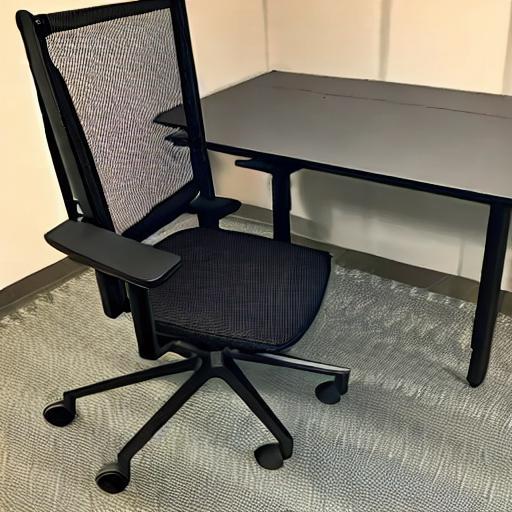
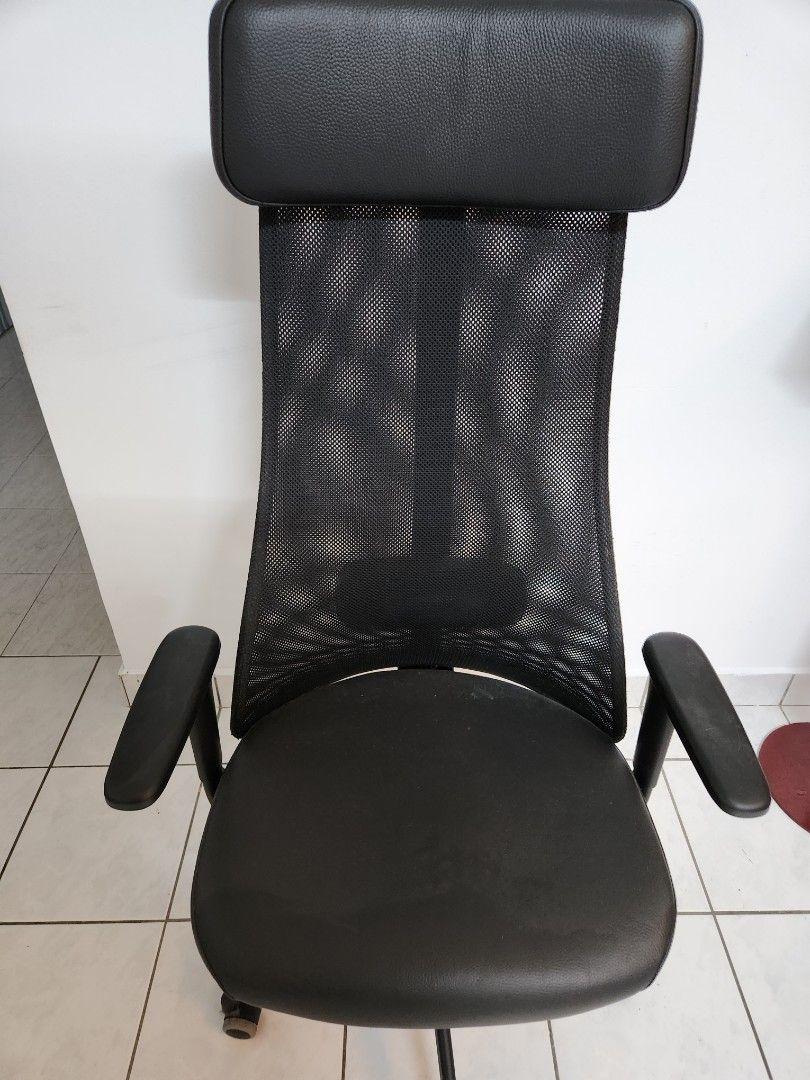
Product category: items_chair
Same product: no